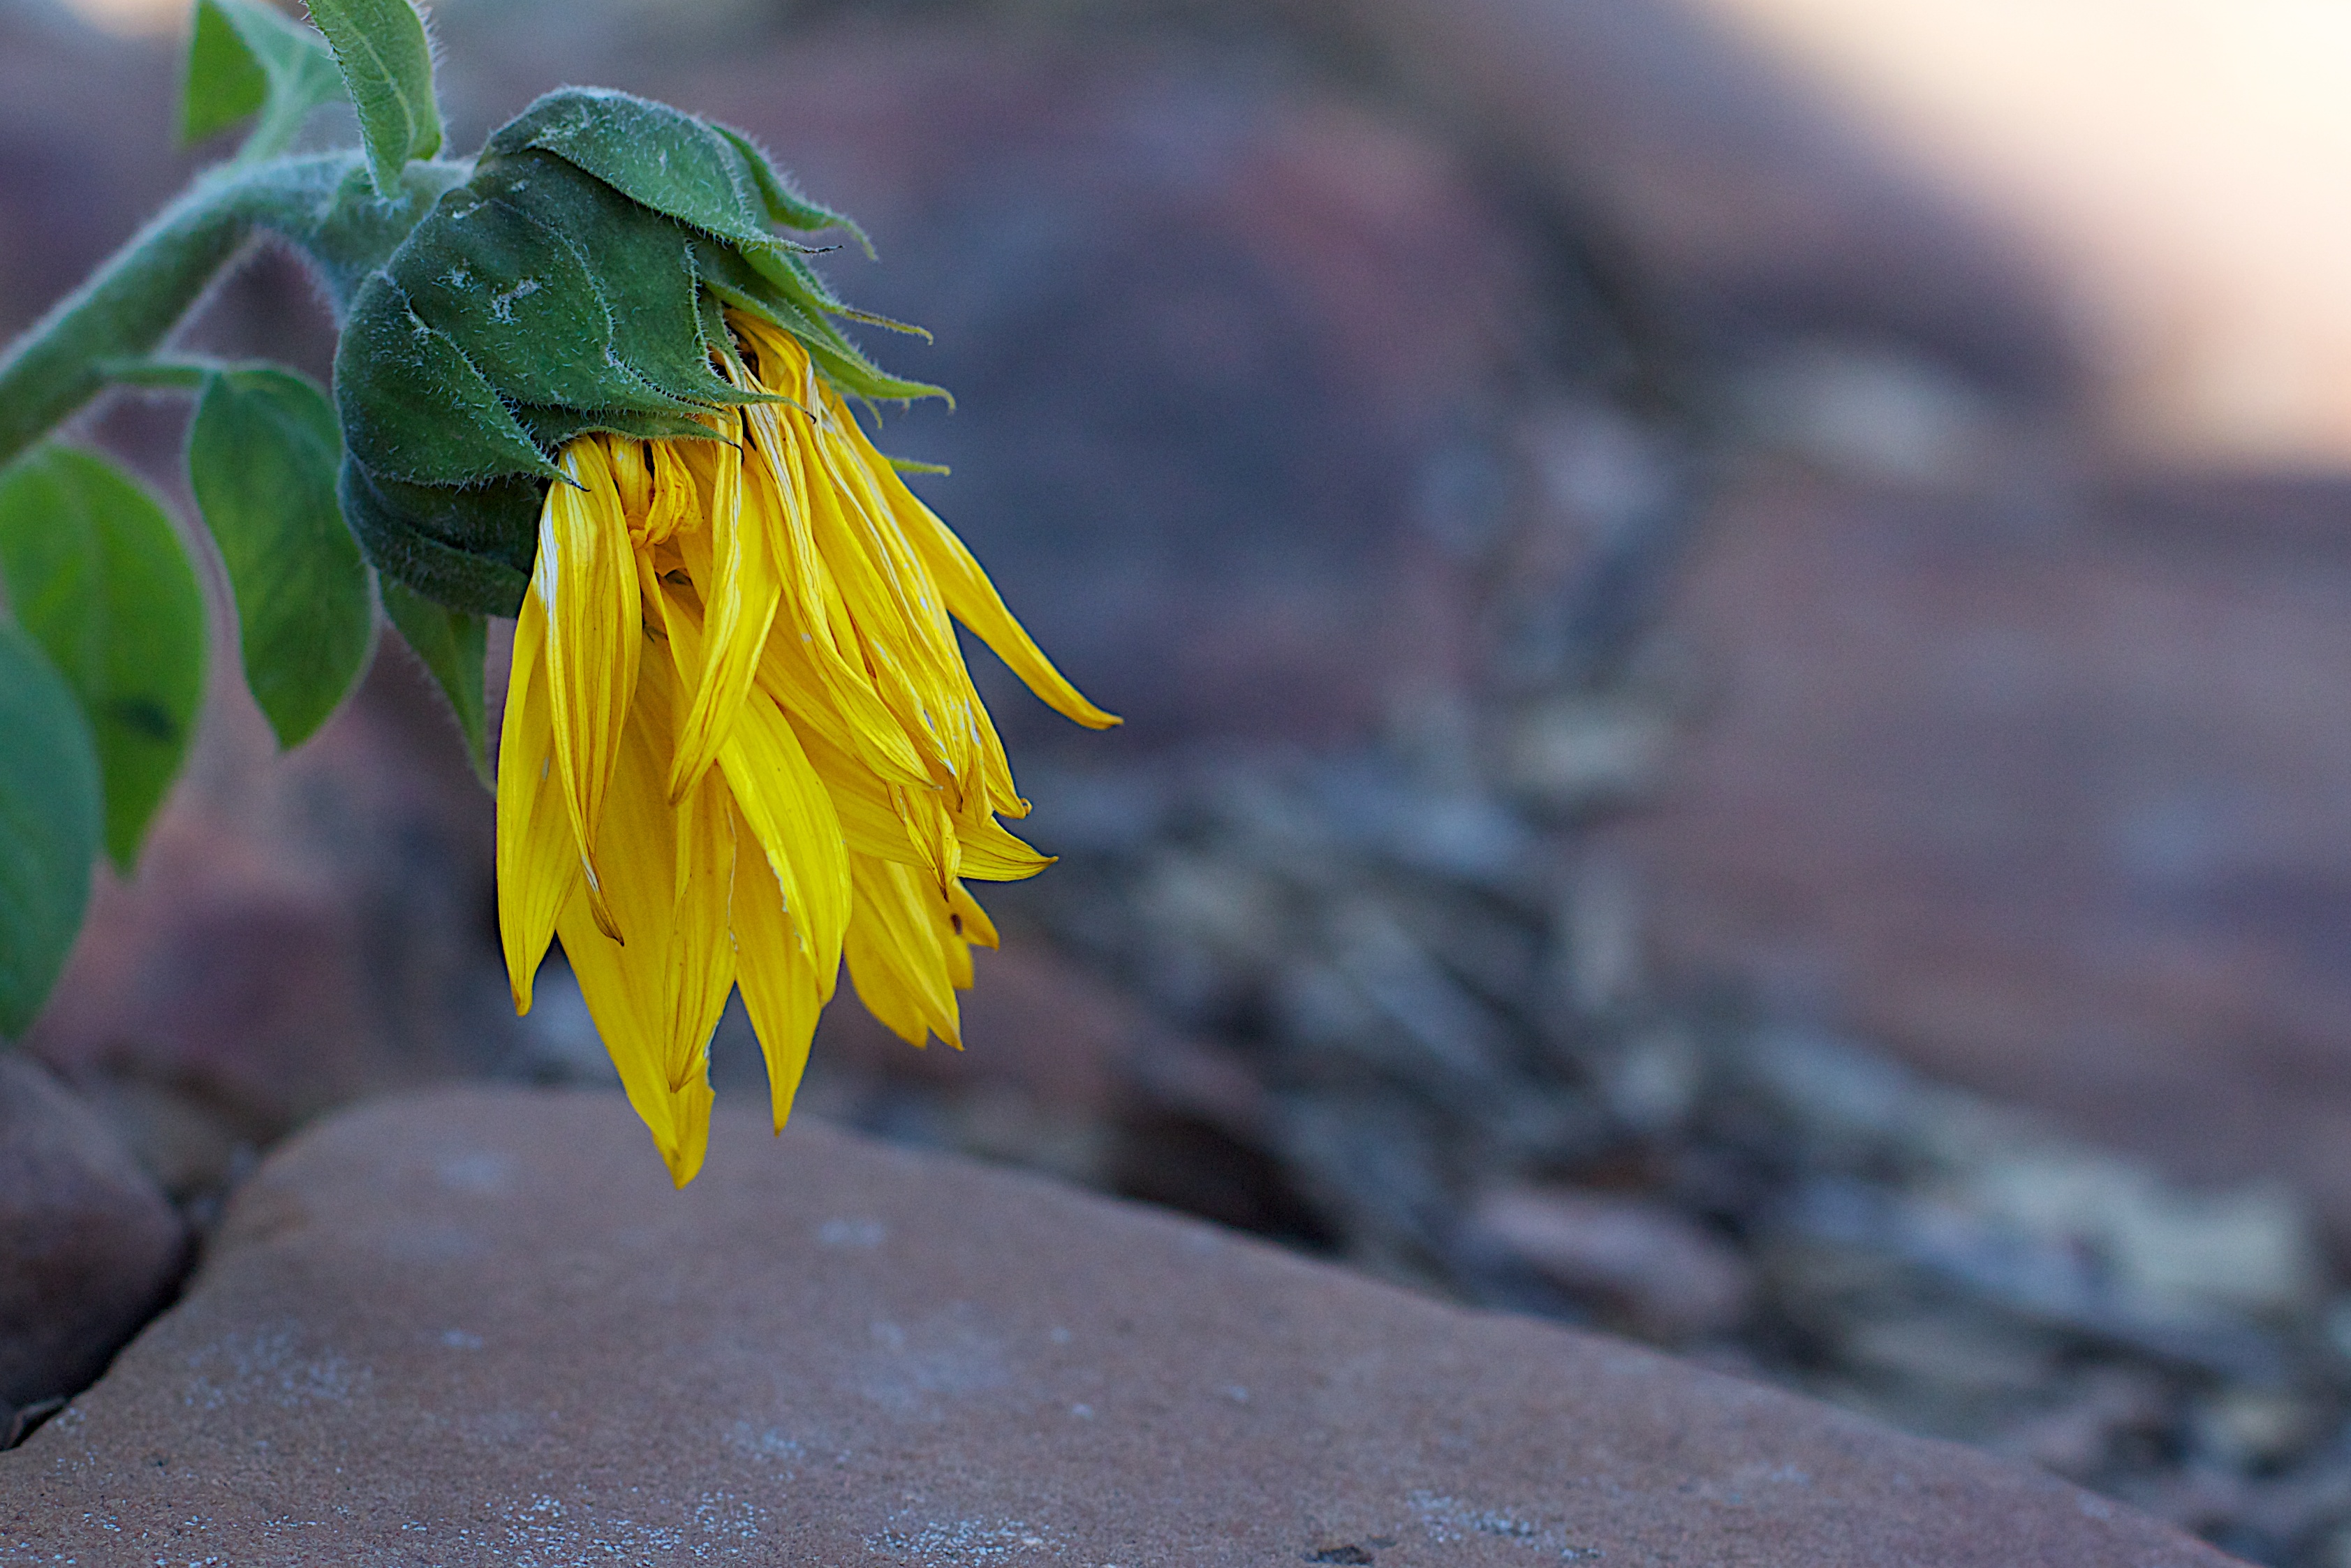
nature, plant, sunlight, leaf, flower, green, color, autumn, botany, blue, yellow, flora, season, fauna, close up, macro photography